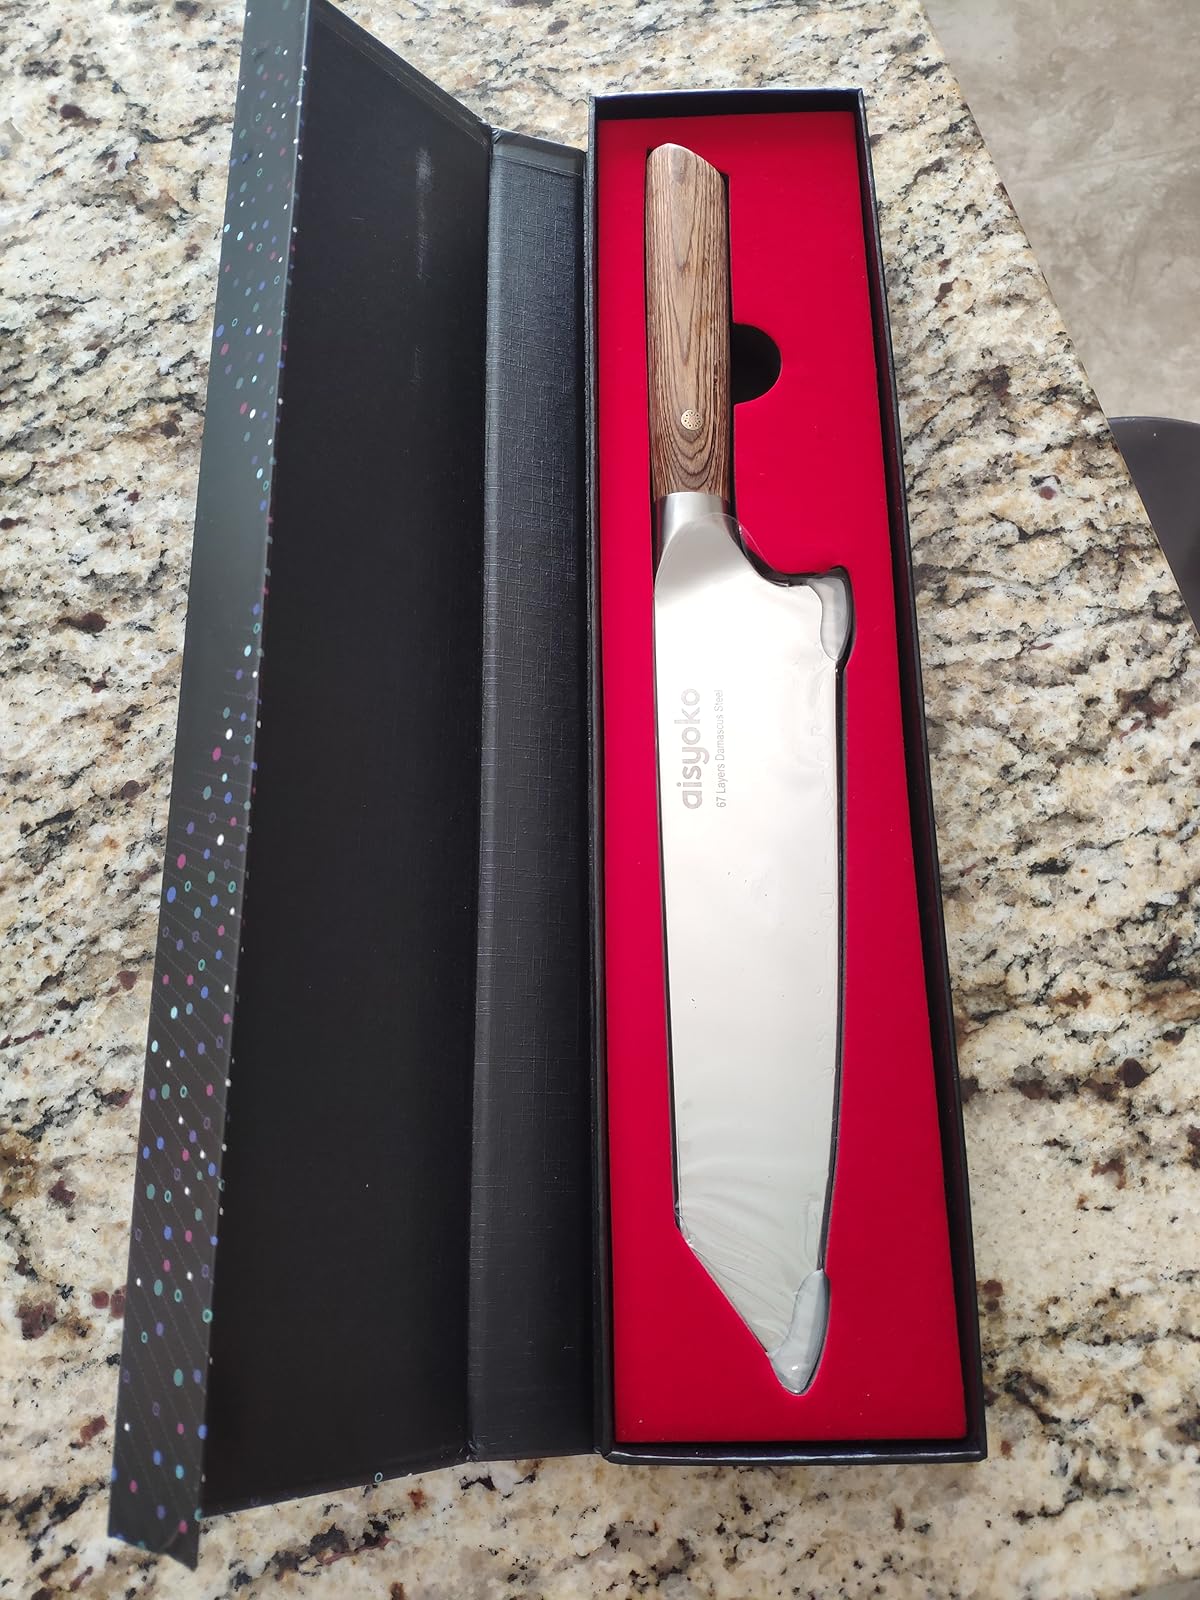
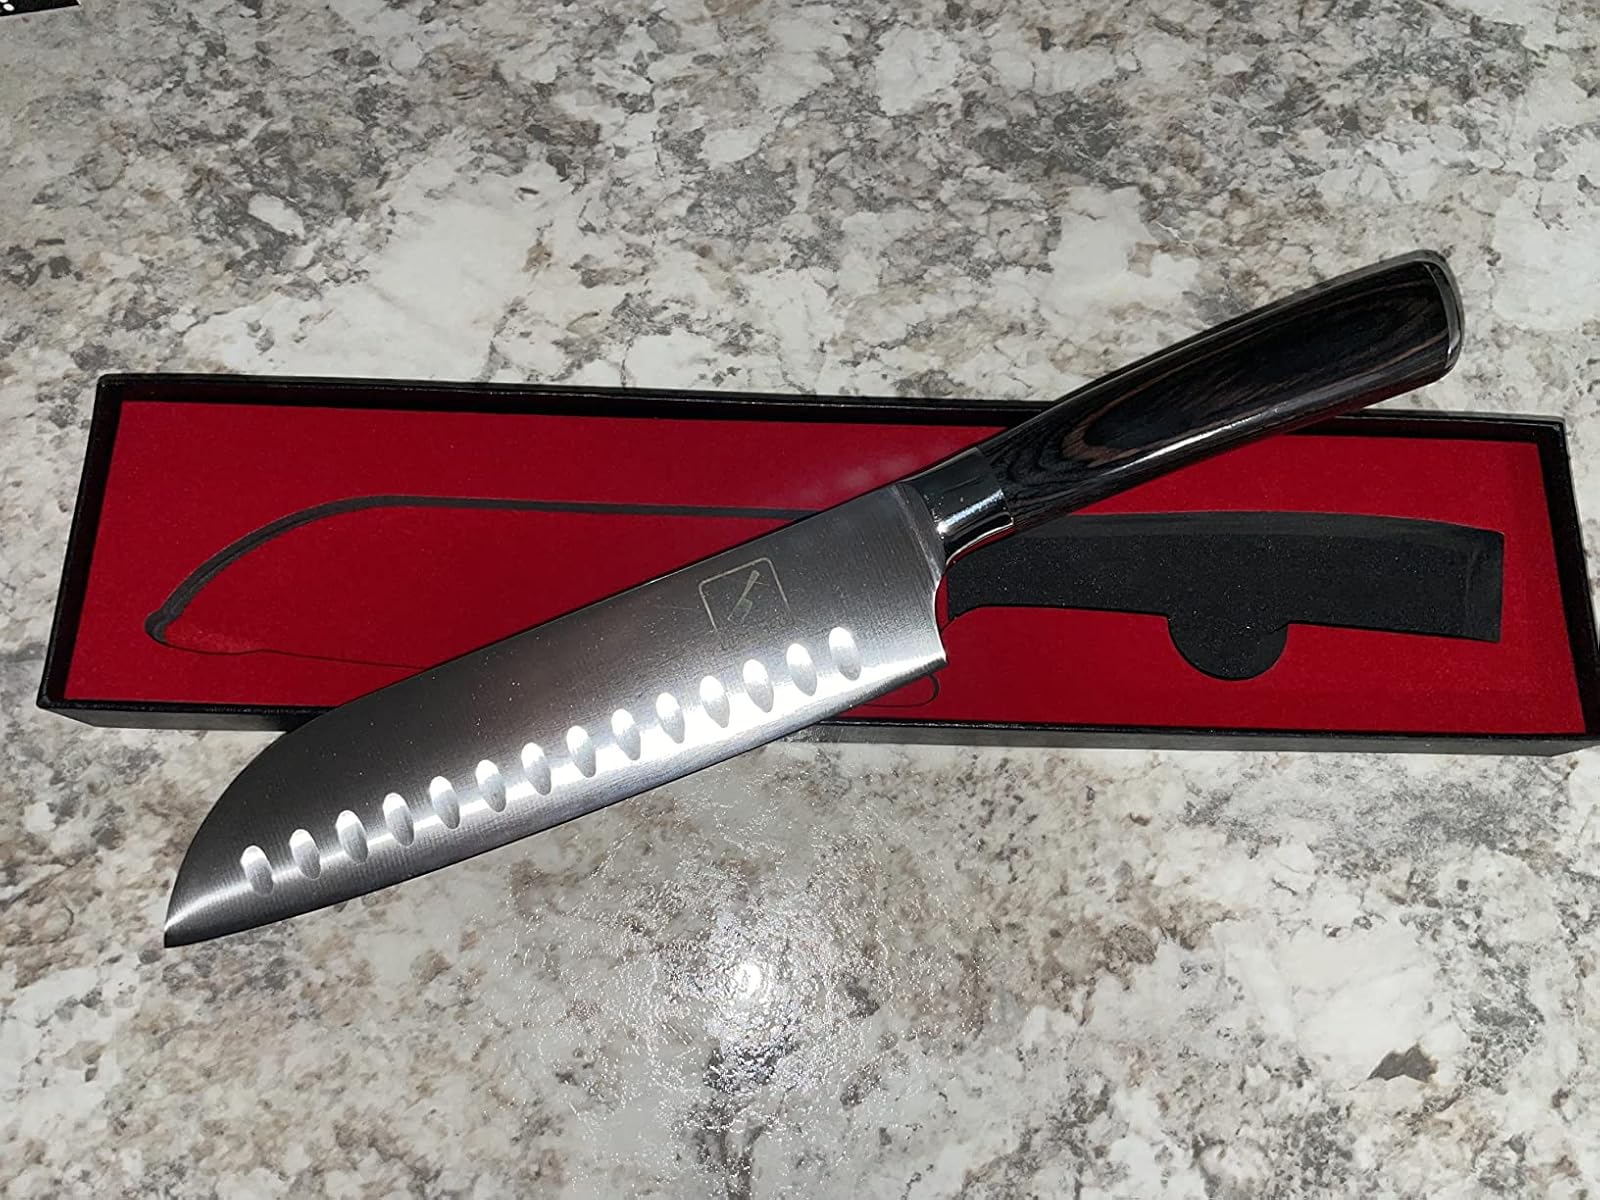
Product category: items_knife
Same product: no